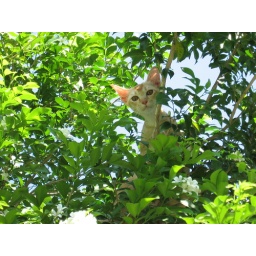
Our Thai cat in the tree